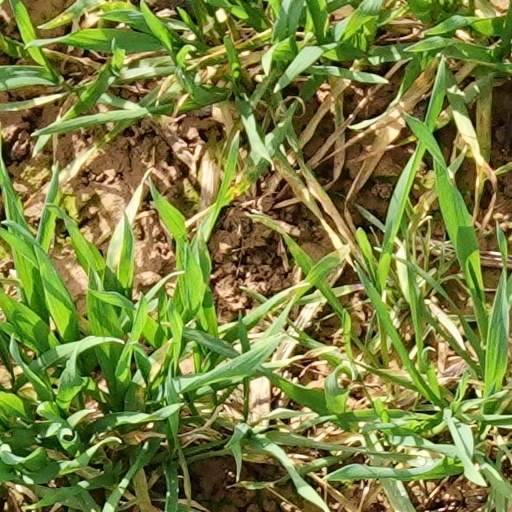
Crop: wheat